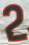
Number: 2